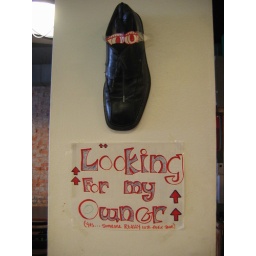
[102/366] in a pizza shop: the other shoe drops